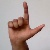
The image shows a hand gesture representing the letter 'L' in Indian Sign Language.